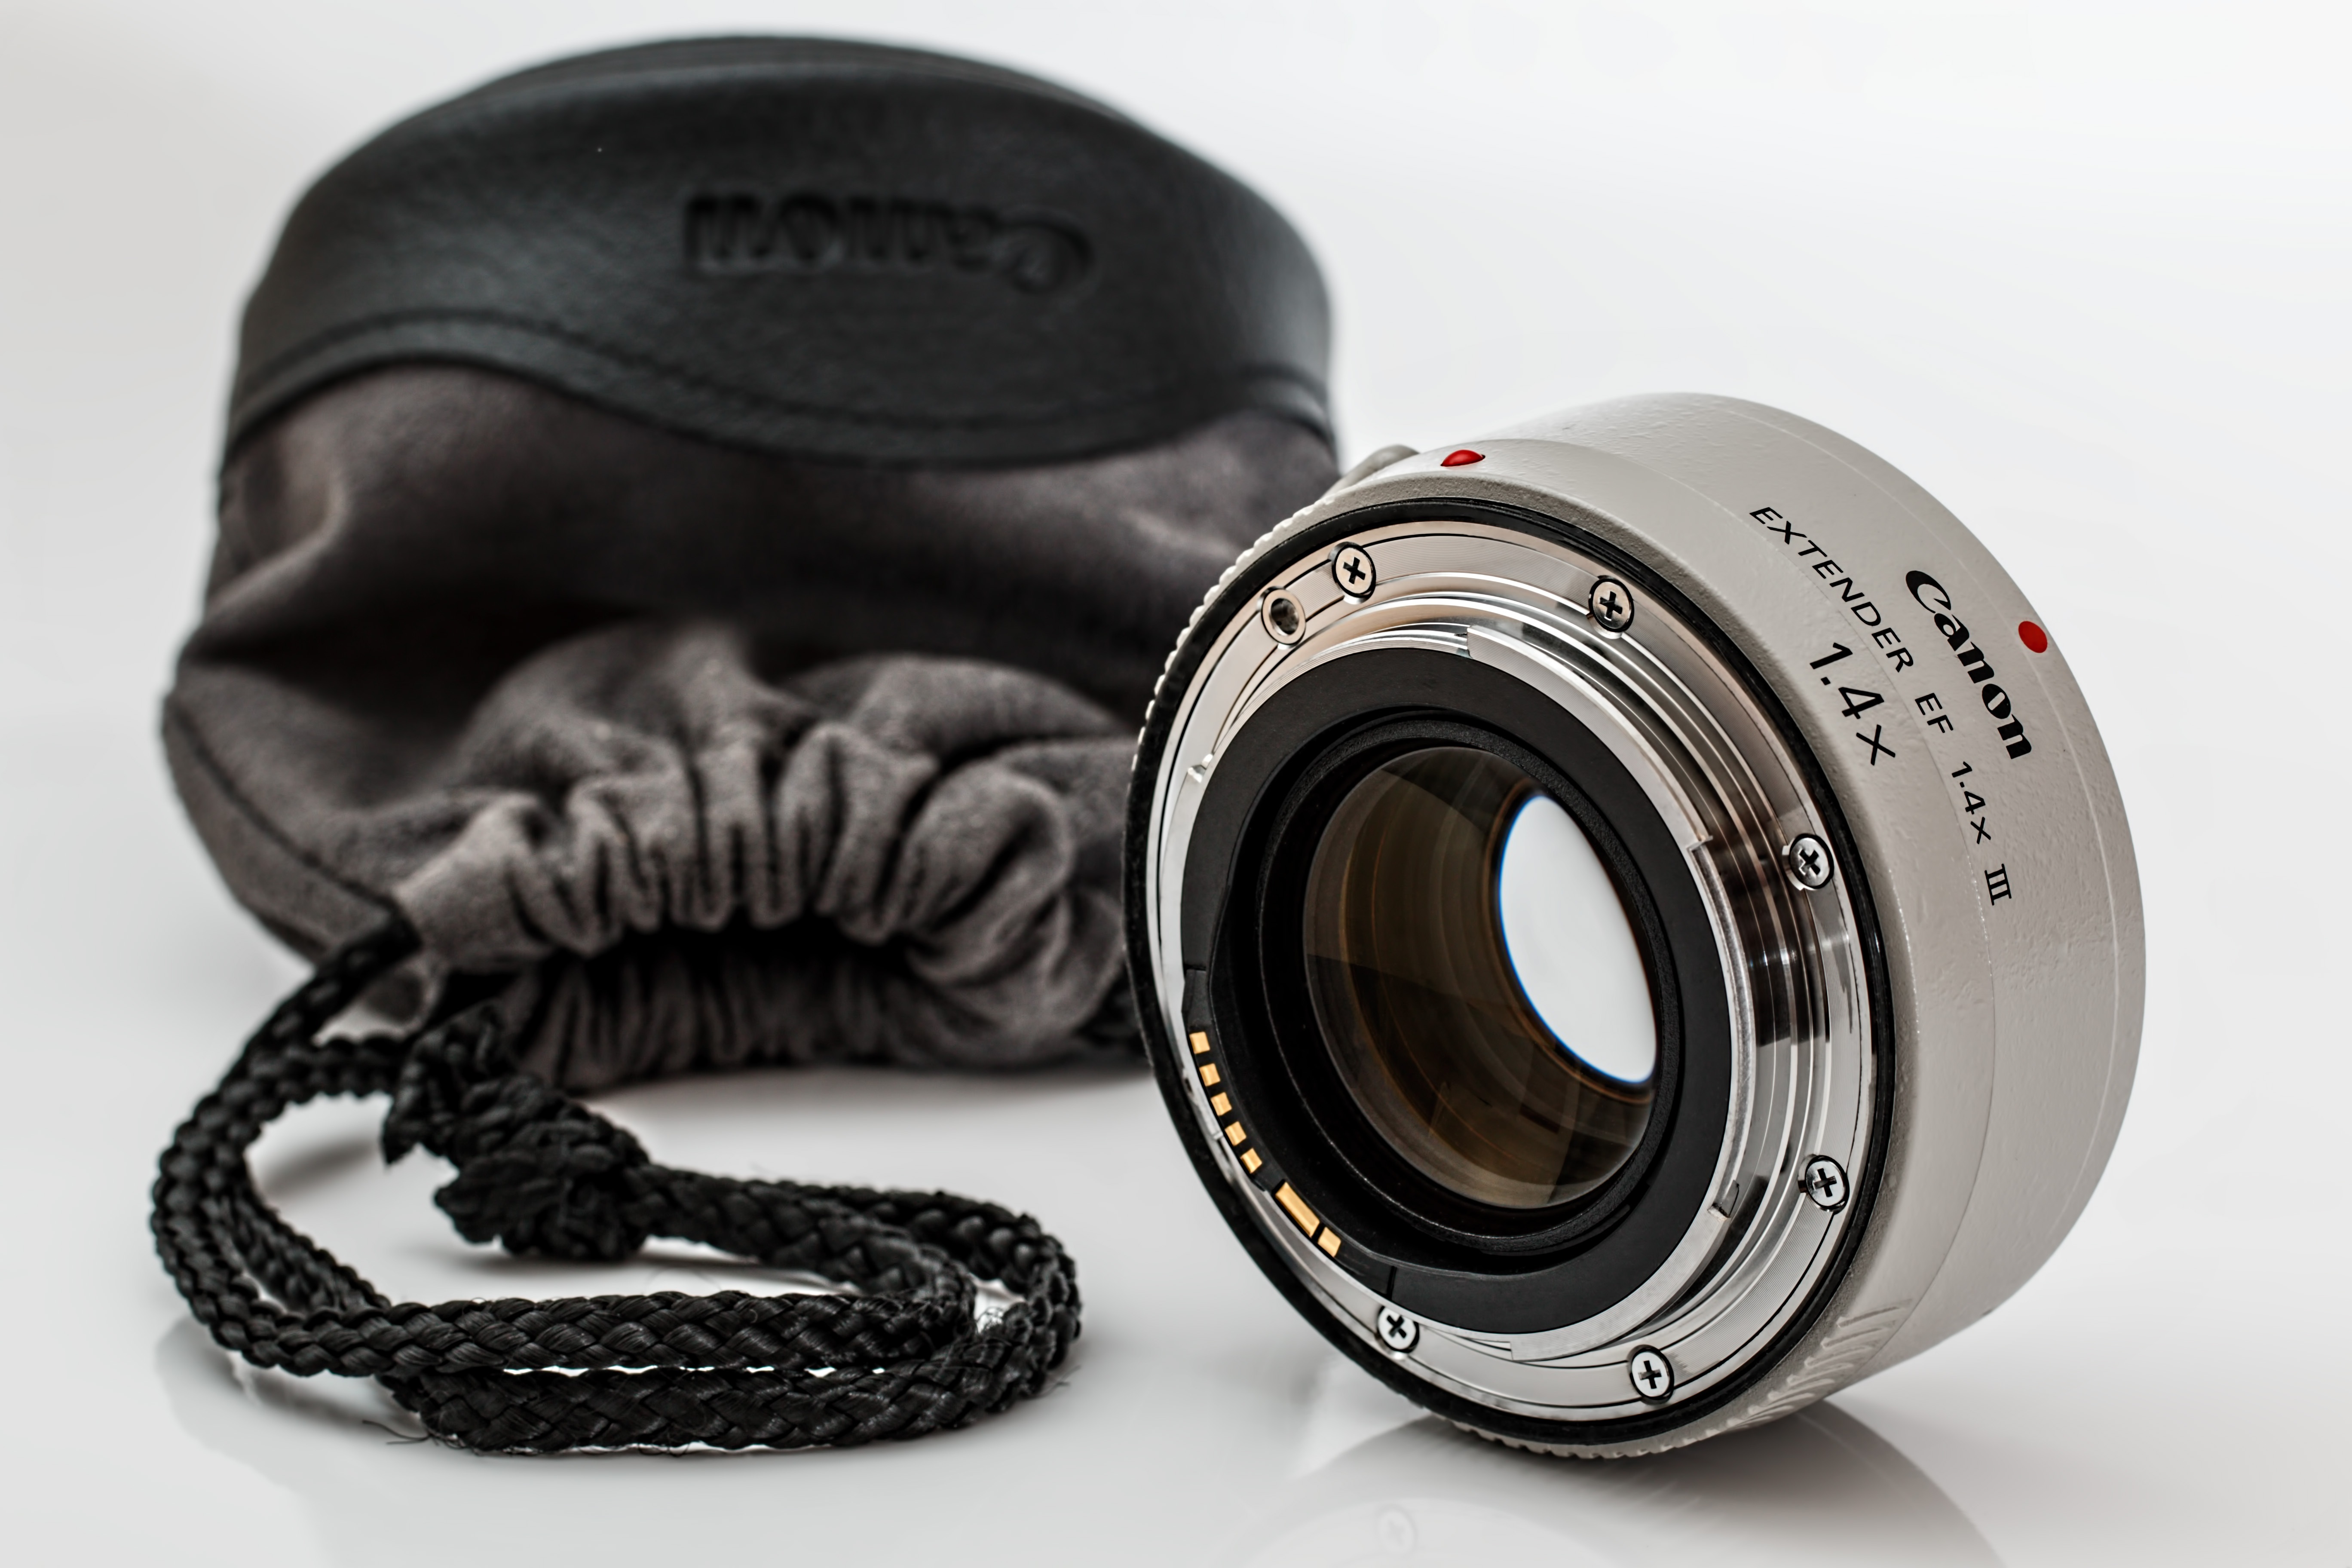
camera, photography, photographer, photo, lens, canon, photographic equipment, product, digital camera, focus, zoom, camera lens, lenses, converter, cameras optics, teleconverter, lens extender, focal length multiplier